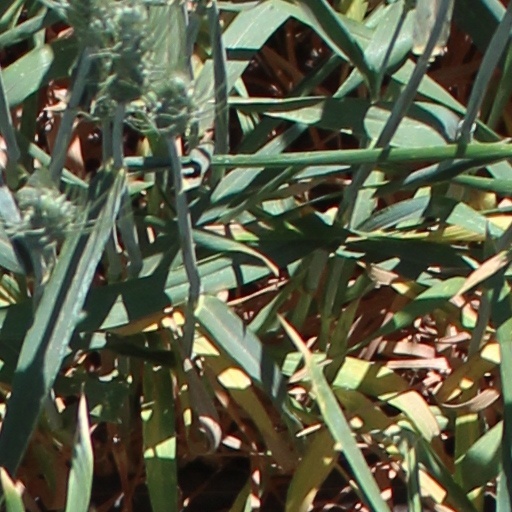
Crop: wheat